Roland Grip

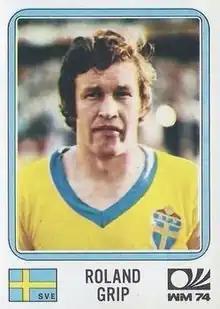
Roland Grip with Team Sweden at the 1974 FIFA FIFA World Cup in West Germany

Bruno Roland Grip (1 January 1941 – 9 February 2024) was a Swedish footballer and manager. A defender, he played for AIK making his debut in Allsvenskan in 1964, and remained at the club until 1971 when he moved to IK Sirius. He played there until his retirement in 1975. He was capped 55 times for the Sweden national team, playing in the 1970 FIFA World Cup and the 1974 FIFA World Cup. Grip died on 9 February 2024, at the age of 83.